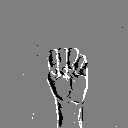
ASL letter: m